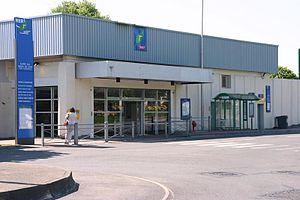
La ligne de Grigny à Corbeil-Essonnes ou ligne du plateau d'Évry est une ligne de chemin de fer à double voie et à écartement standard de dix kilomètres de longueur, située dans le département français de l'Essonne, en Île-de-France. Elle dessert les différents quartiers de la ville nouvelle d'Évry. Elle est la première ligne nouvelle pour voyageurs construite par la Société nationale des chemins de fer français depuis sa création en 1938. Elle constitue la ligne nᵒ 988 000 du réseau ferré national.
La gare du Bras de Fer - Évry - Génopole est une gare ferroviaire française de la ligne de Grigny à Corbeil-Essonnes, située dans la commune d'Évry-Courcouronnes. Édifiée au sud-est de la commune d'Évry-Courcouronnes dans le quartier du Bras-de-Fer, elle dessert les laboratoires du Génopole, les bureaux évryens de la Snecma, les grandes écoles Télécom SudParis et Télécom École de management ainsi que le Centre hospitalier sud francilien situé à proximité, sur le territoire de la commune de Corbeil-Essonnes.